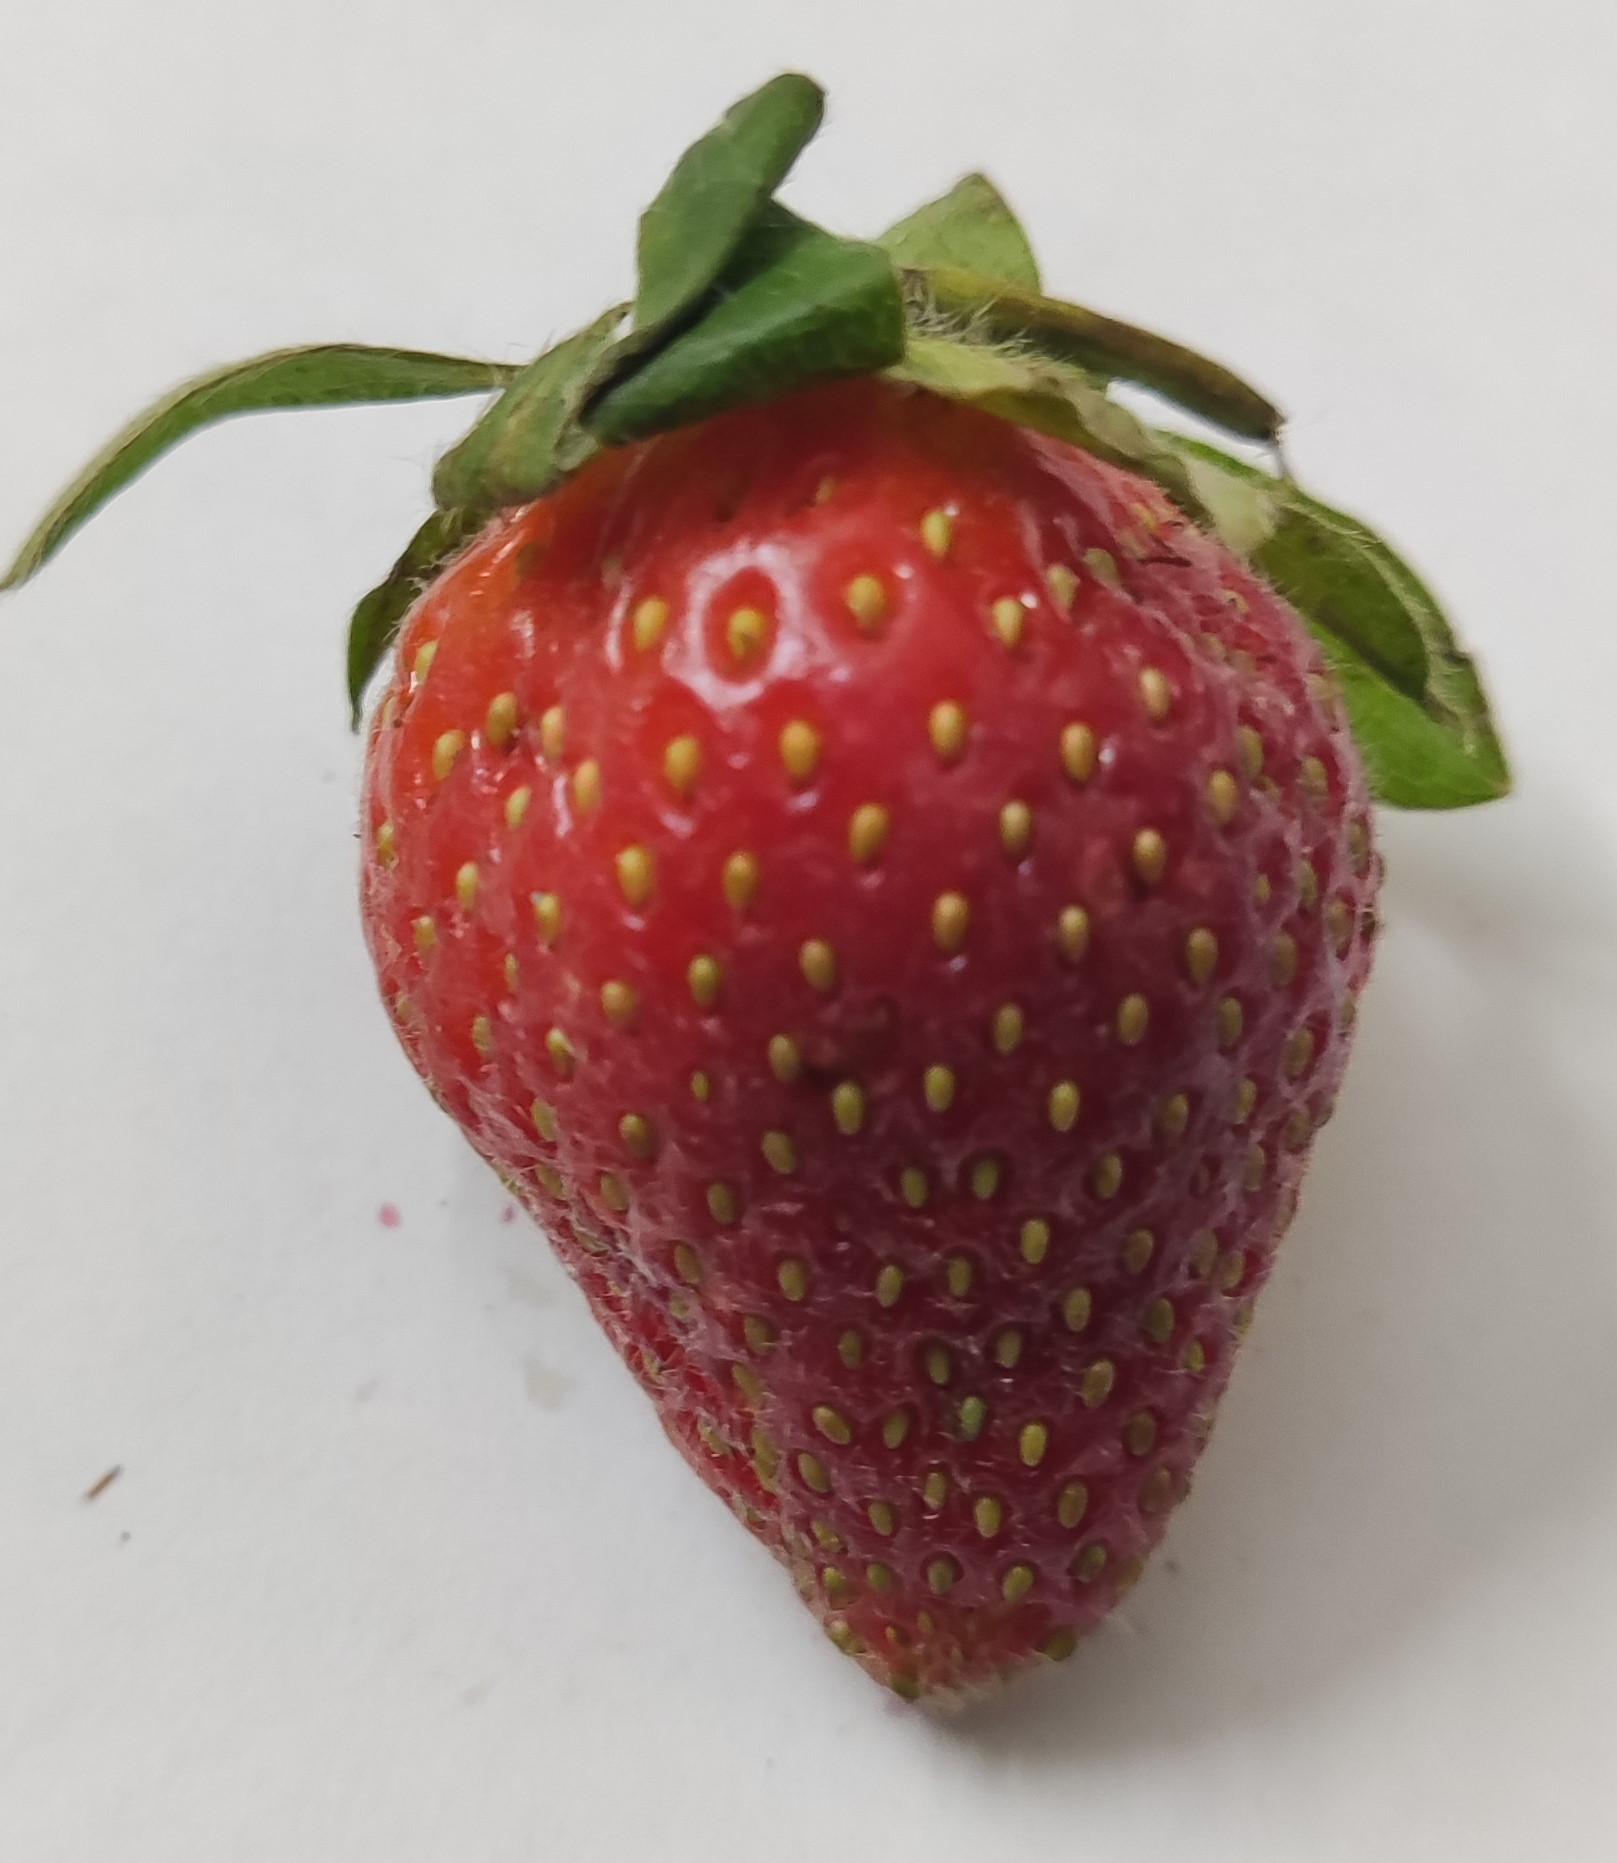
Fruit: strawberry
Condition: fresh